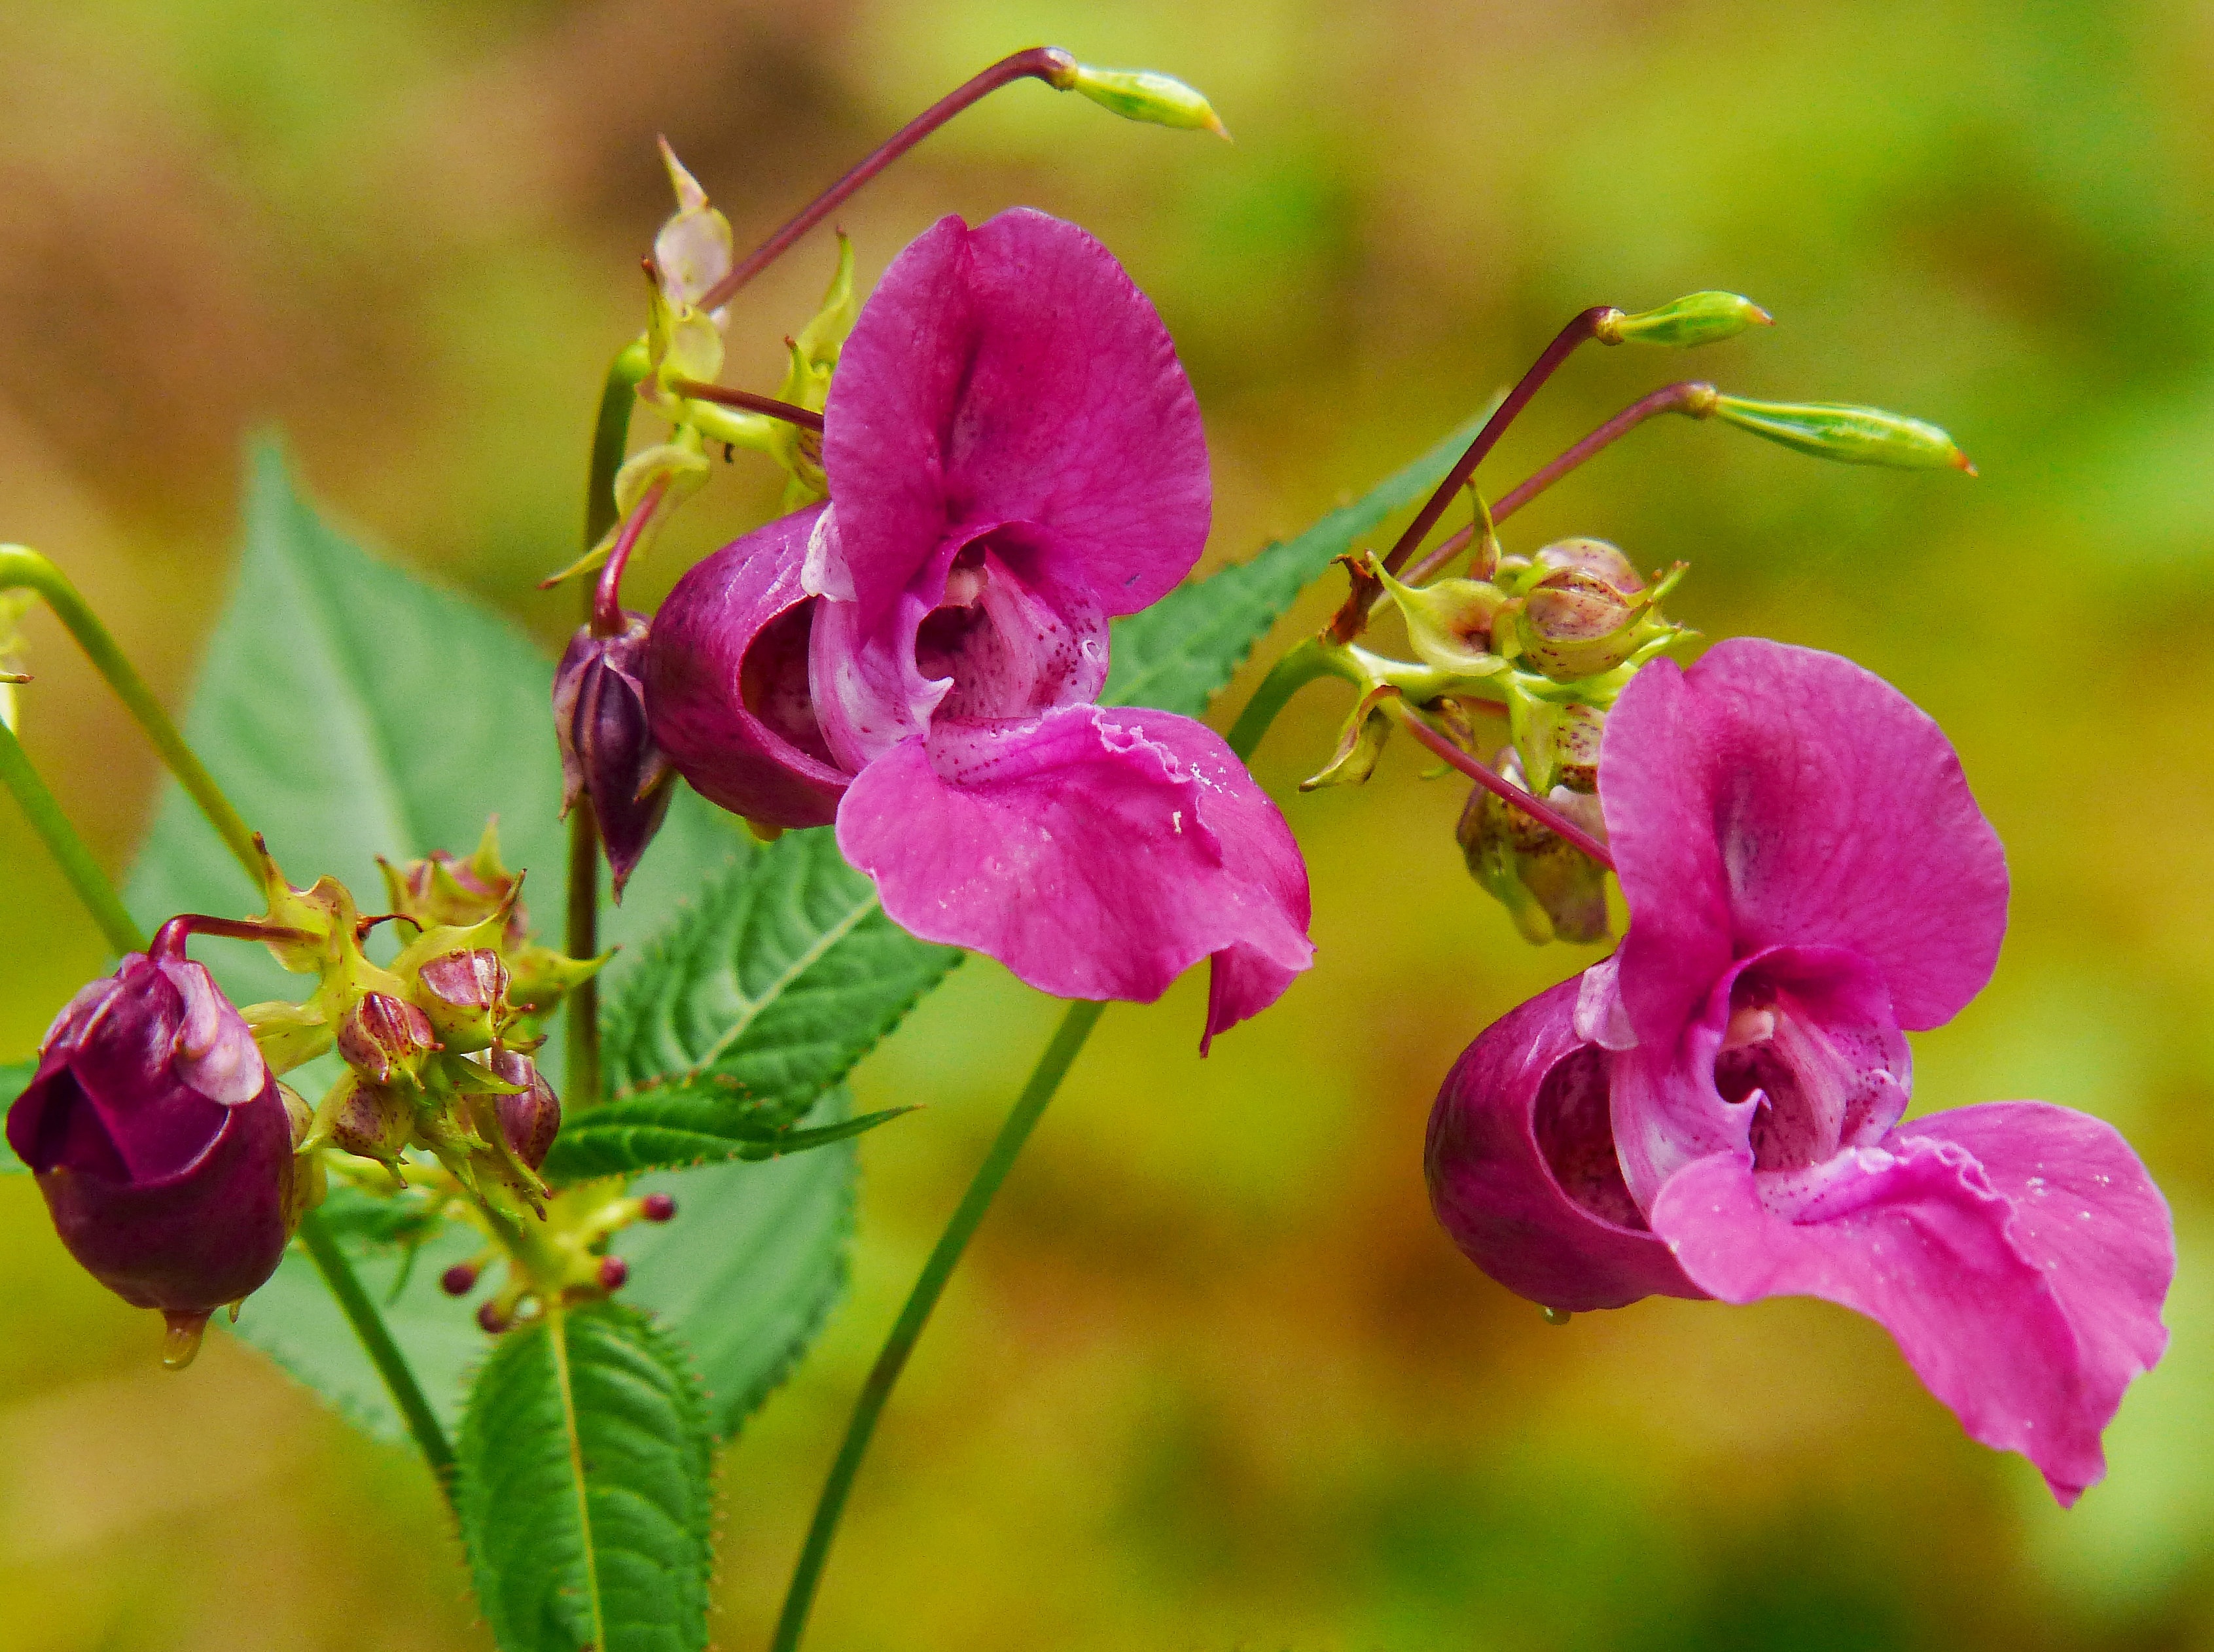
blossom, plant, flower, petal, bloom, botany, pink, flora, wild flower, wildflower, shrub, annual, macro photography, flowering plant, himalayan balsam, indian springkraut, red spring herb, land plant